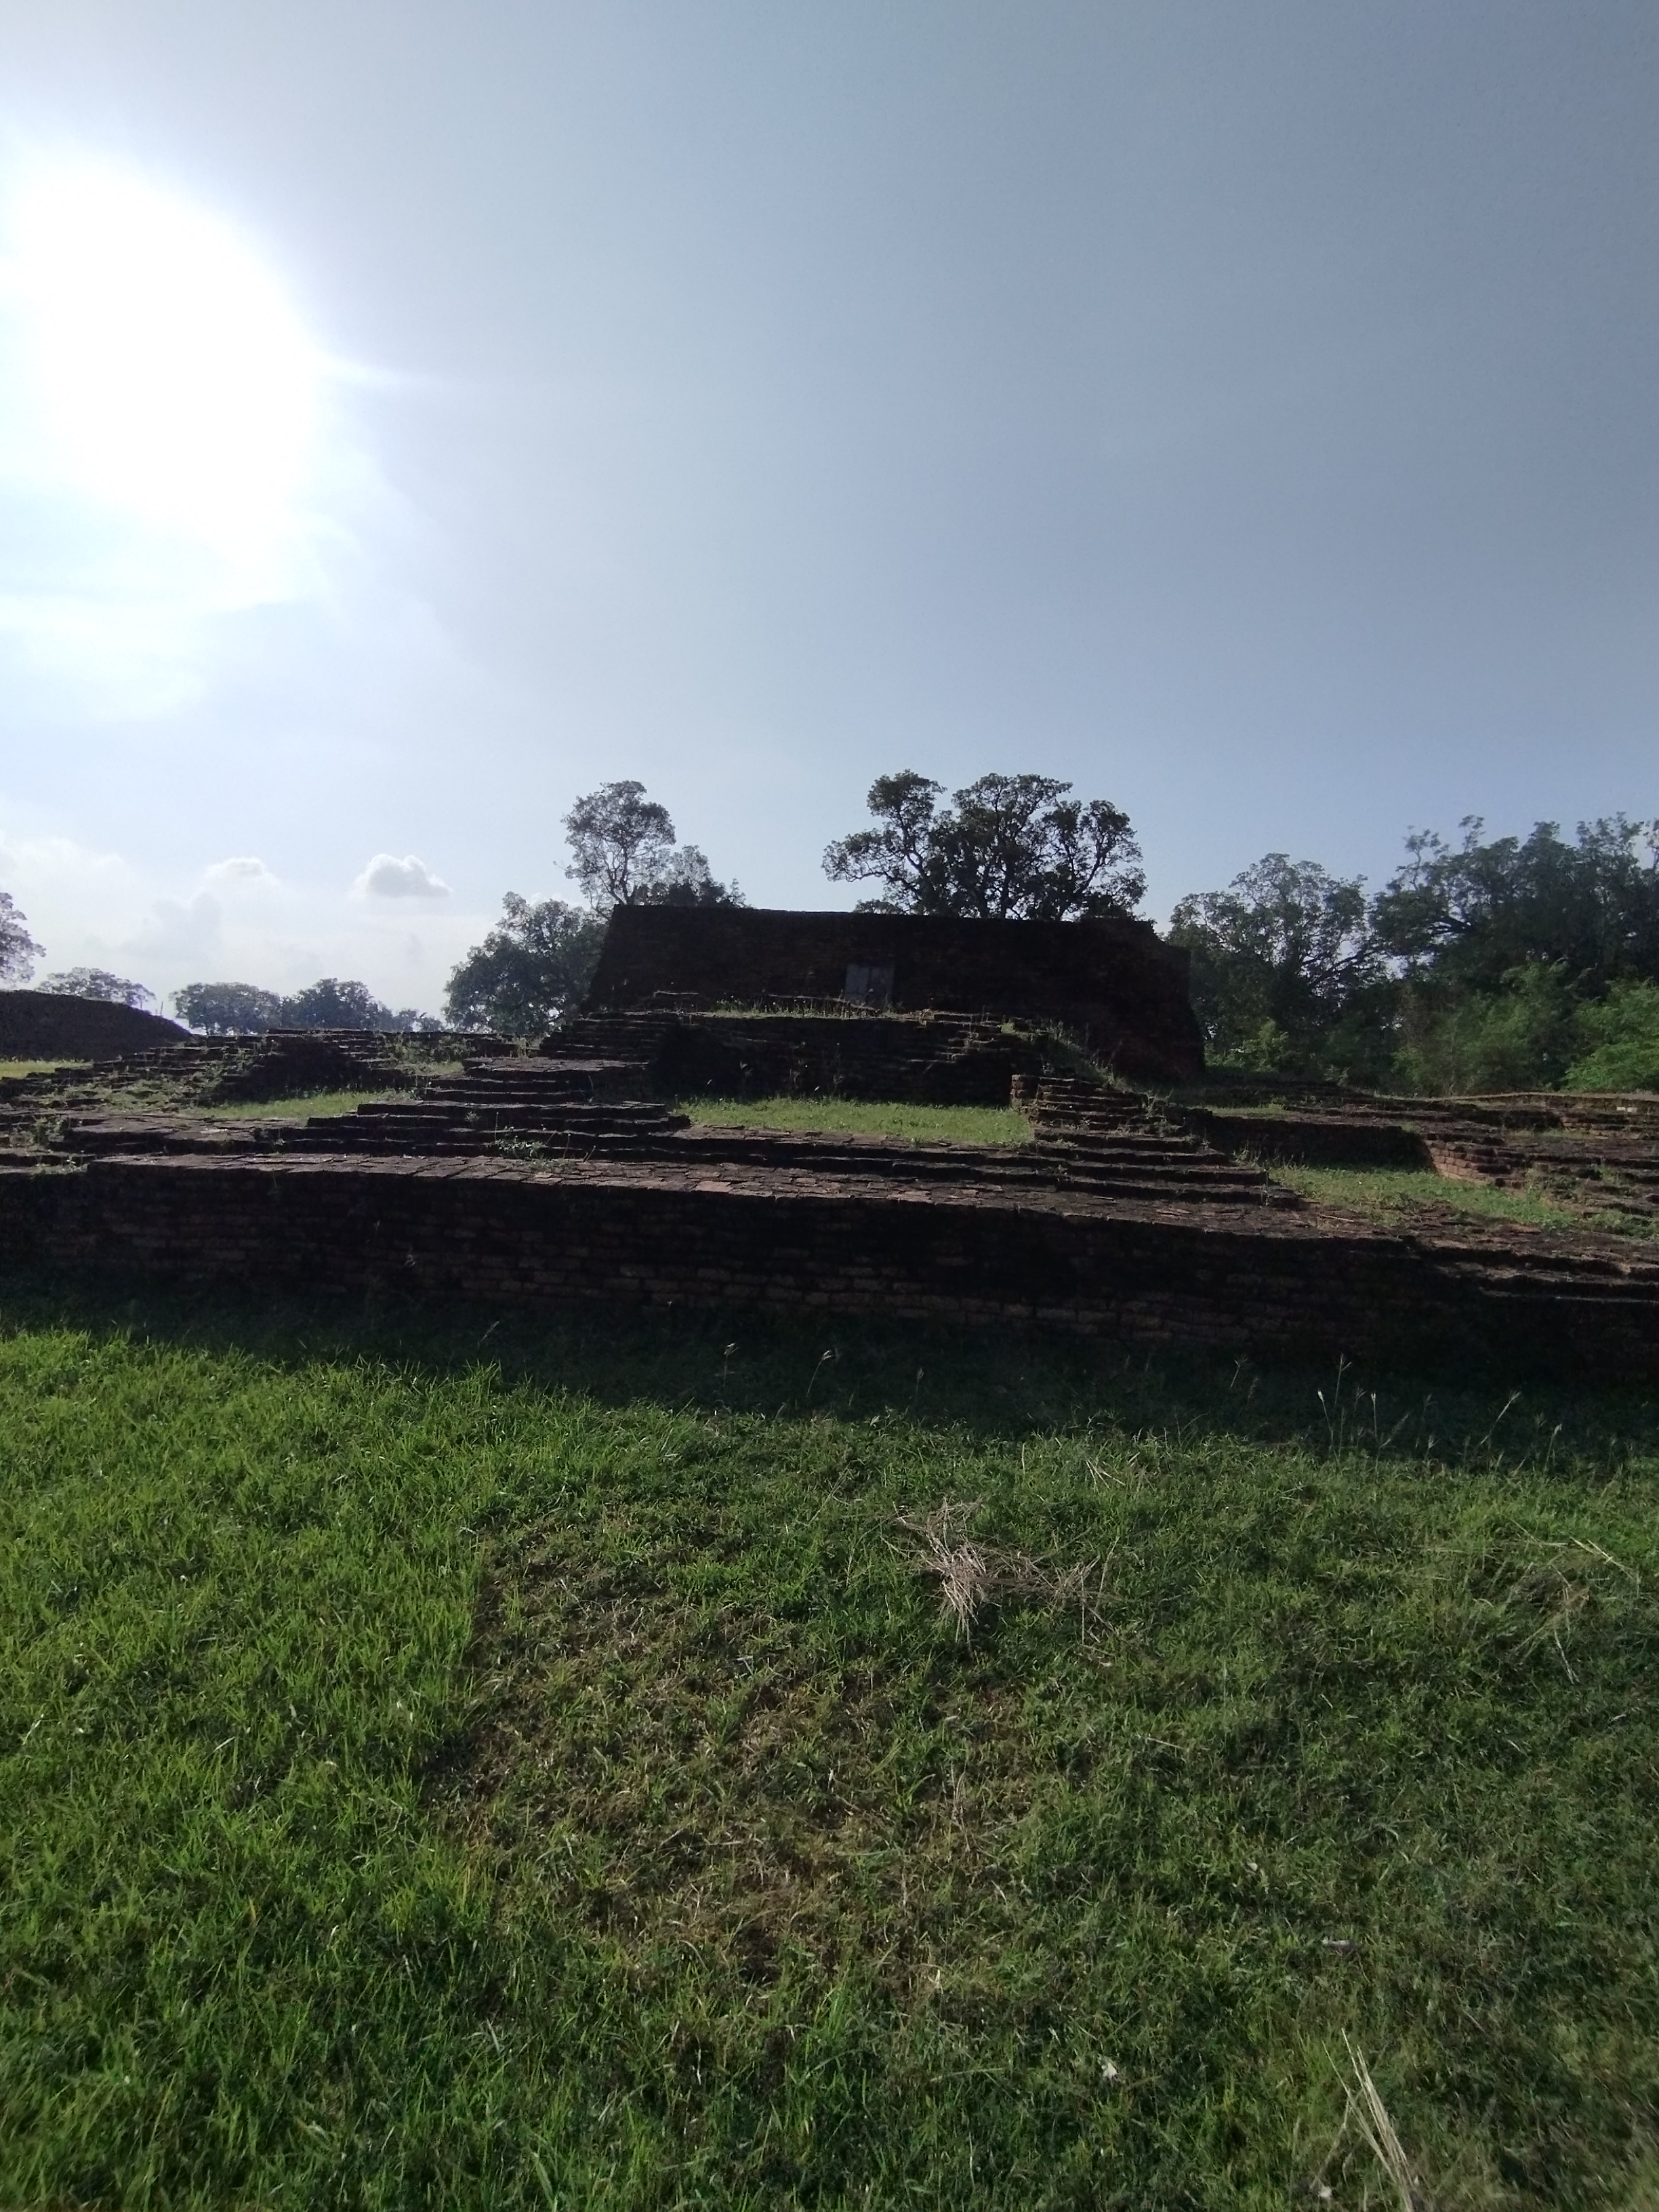
Heritage site: Kudan